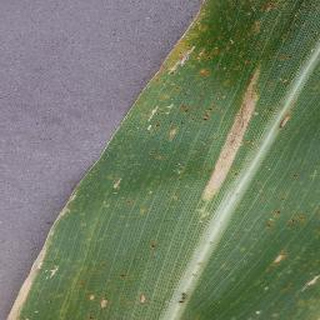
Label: corn_northern_leaf_blight